Myōhō–ji

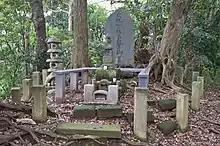
Cenotaph to Prince Morinaga

The main hall near the entrance contains, among other things, a small bone fragment said to be a relic of Nichiren and an effigy of Prince Morinaga. Like all other buildings of the complex, it is always closed to the public.